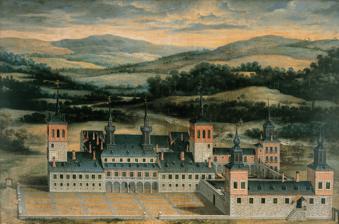
Building: Palace of Valsain
Country: Spain
Year built: 1556
Former Spanish royal residence in Spain The palace of Valsain by Félix Castelo , 1710 The palace of Valsain by Anton van der Wyngaerde The palace of Valsain in 2014 Detail of granite keystones in the ruins of the palace, 2013 Valsain village with the ruins of the former palace The Royal Palace of Valsain ( Spanish : Palacio Real de Valsain ) is a former Spanish royal residence, which is now in ruins. It is located in Valsain in the Province of Segovia , in the Castile and León Autonomous region of central Spain . It is approximately 14 kilometres (8.7 mi) from Segovia , and 75 kilometres (47 mi) north of Madrid . History Construction The Trastámara kings of Castile already had a hunting lodge in Valsain. But the royal palace itself was built between 1552 and 1556 for King Philip II by the architect Gaspar de Vega after the King returned from a trip to France , England , and the Netherlands . The architecture of the palace was heavily influenced by Netherlandish /Flemish architecture, such as Binche Palace , features of which were until then unknown in Spain: steeply pitched slate roofs, slated spires, dormer windows. These became characteristics of the Habsburg architecture in Spain. Birthplace The palace was the birthplace of princess Isabella Clara Eugenia , daughter of Philip II of Spain and his third wife Elisabeth of Valois , who later together with her husband Albert VII, Archduke of Austria became sovereign of the Spanish Netherlands in the Low Countries and the north of modern France . Spanish match The English Prince Charles came to Valsain in 1623, during the visit known as the " Spanish match ". He admired the orchards and the situation of the building. Burning On 22 October 1682, the palace burnt down to a shell. Due to the political situation in Spain and the crisis around the succession, King Charles II was not able to restore the palace. His successor King Philip V built close by a new palace, the Royal Palace of La Granja de San Ildefonso . Today only the ruins remain. References